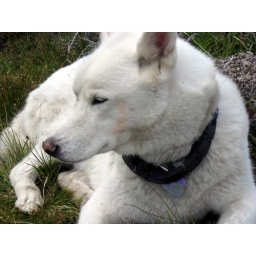
Taka with orange markings from rubbing his face in the algae-encrusted snow!